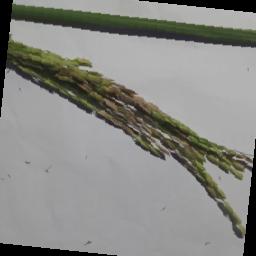
Label: Rice___Neck_Blast